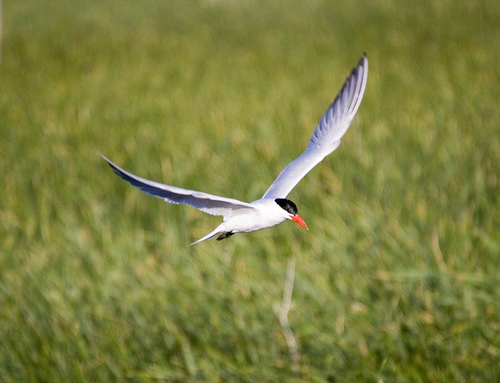
a white bird with long pointed wings tipped in black; a black crown; and a long red pointed beak.
this is a light gray and white bird with a black crown and a red beak.
the bird is white and has a long wingspan with a black crown and orange beak.
a large white bird with a a black crown and a orange bil.
this white bird has a unique black helmet pattern on its head and a rather long, stout red beak.
this bird is white with black and has a long, pointy beak.
the bird has a black crown, orange bill that is large and large wingbars.
this bird has wings that are grey and has a black crown
this bird has wings that are white and has an orange bill
this bird is white and black in color, and has a orange beak.
Species: Caspian Tern